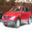
Label: automobile